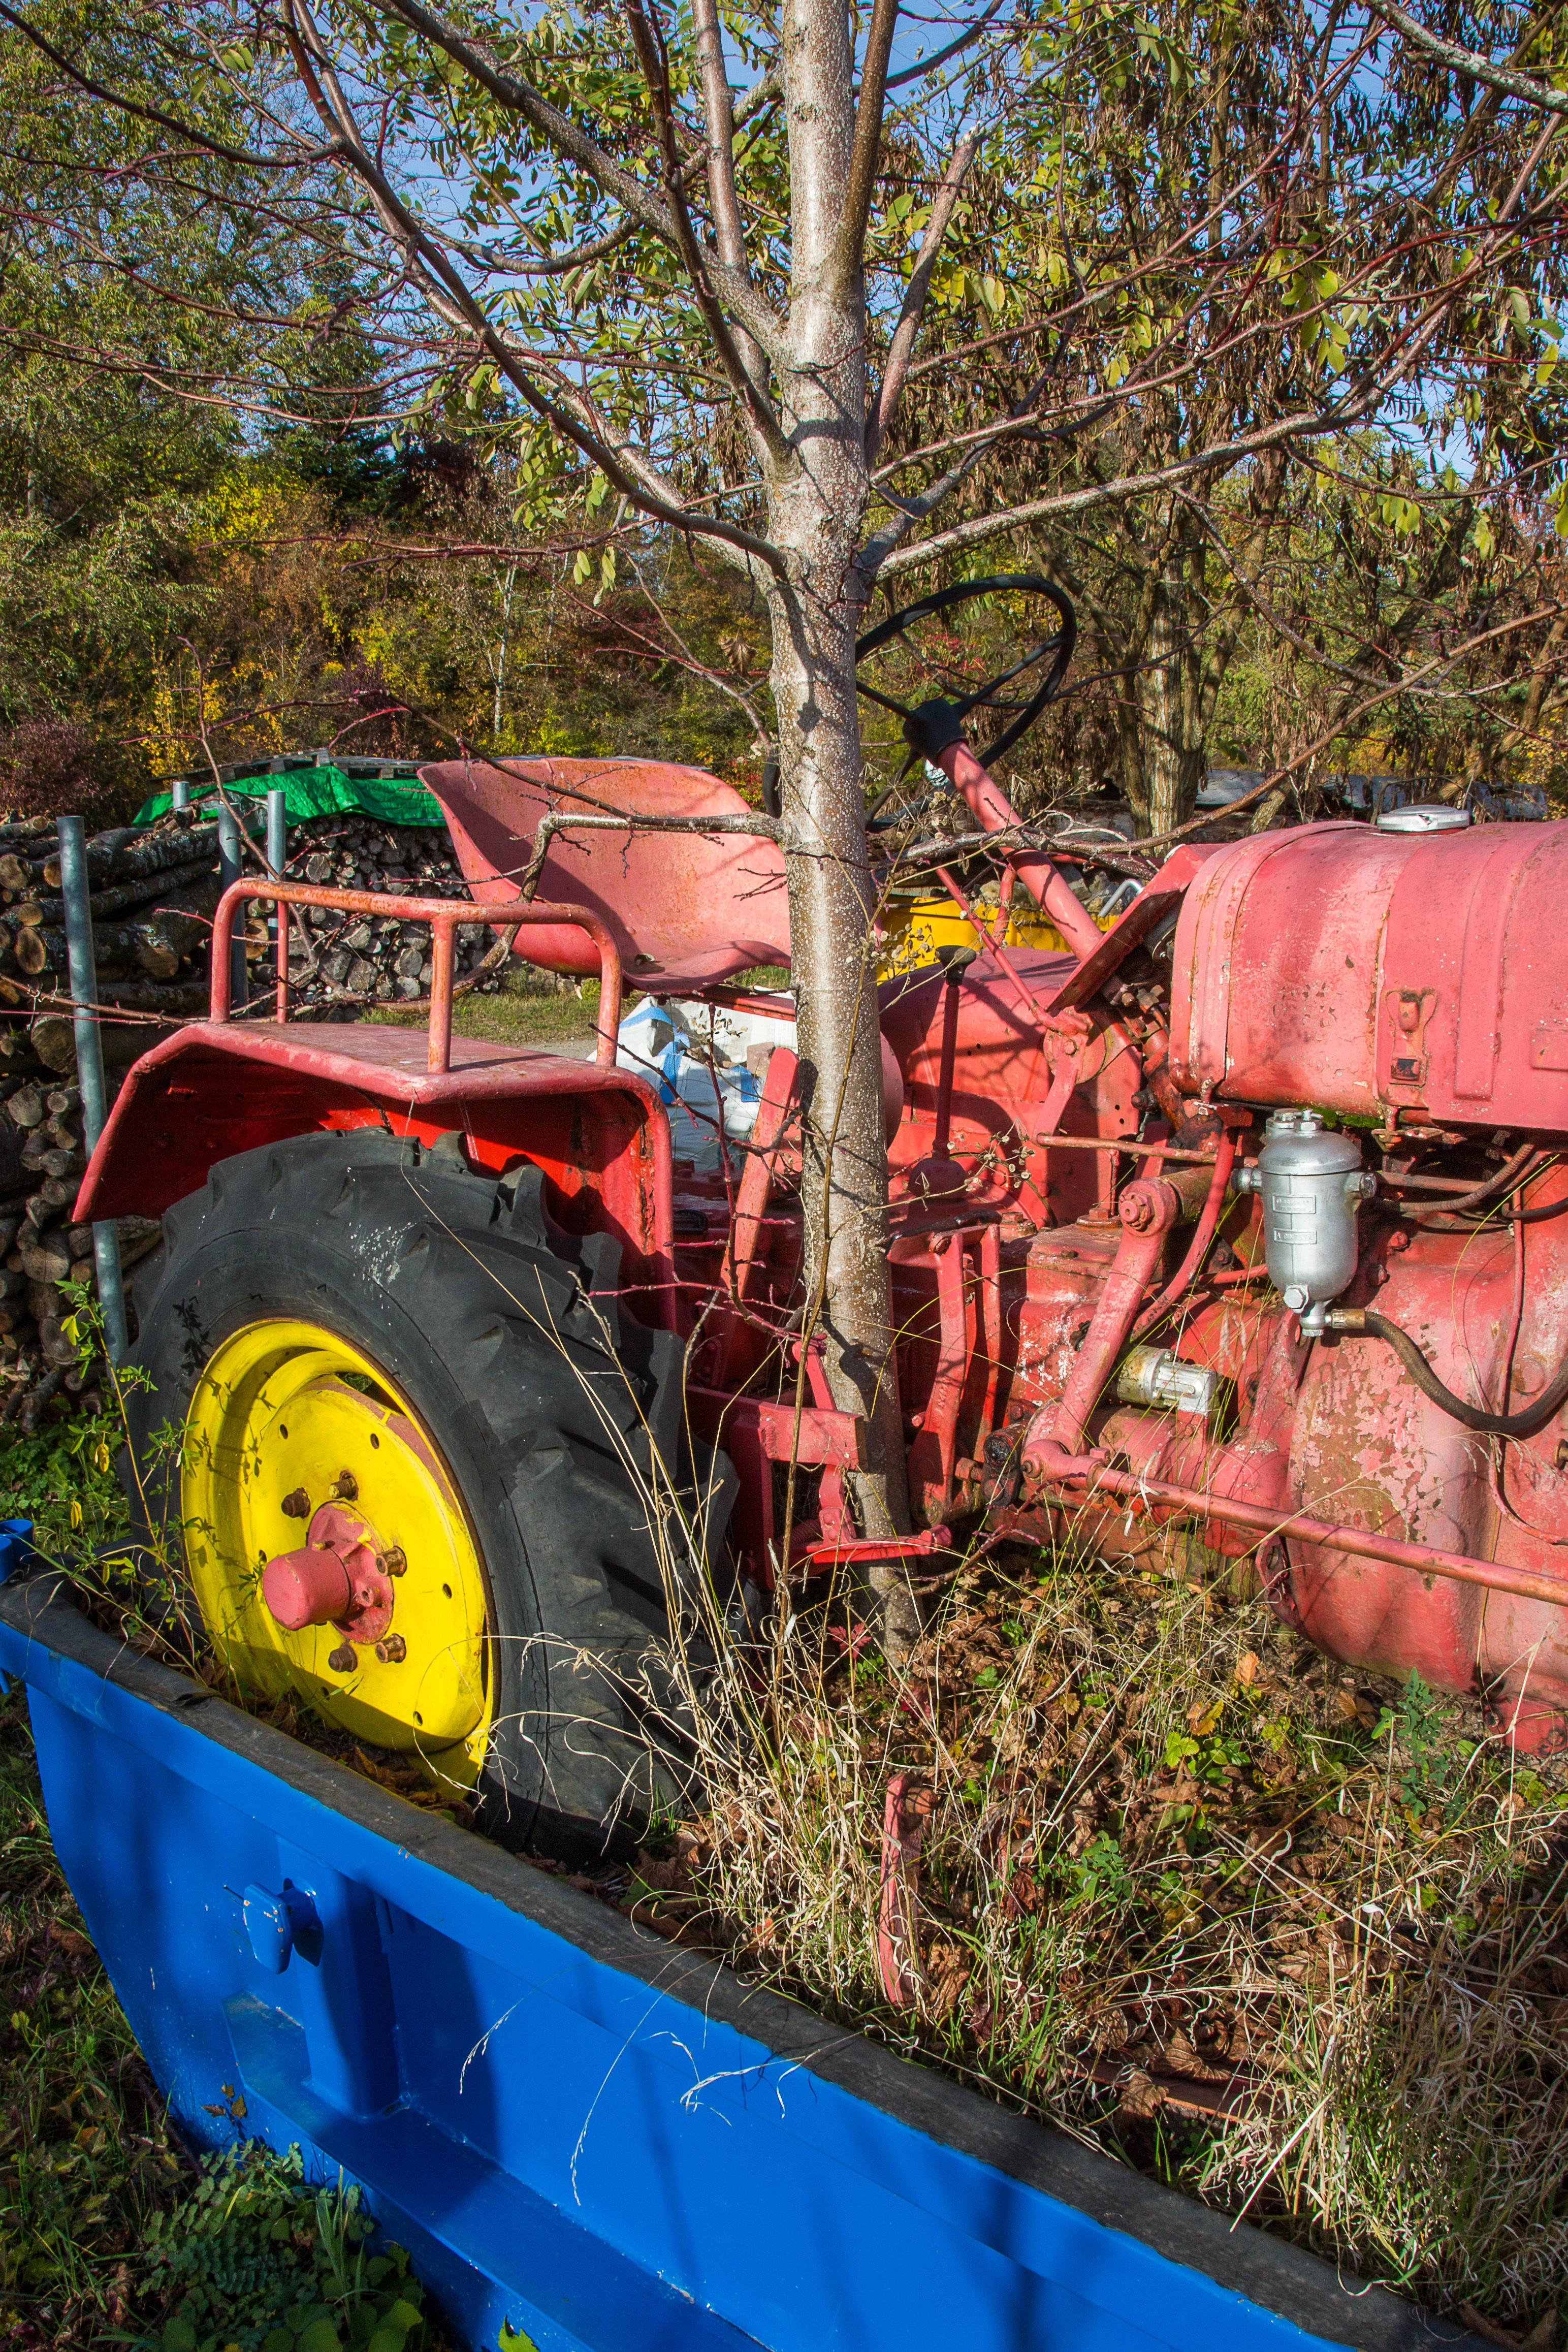
tree, plant, tractor, farm, flower, old, vehicle, soil, agriculture, wreck, tractors, scrap, commercial vehicle, working machine, rural area, agricultural machinery